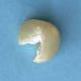
Maize quality: Bad